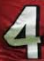
Number: 4